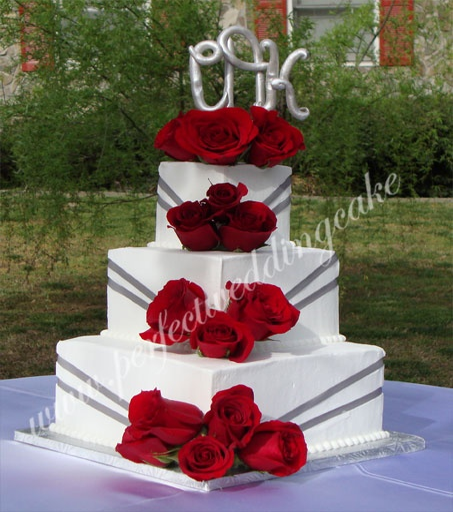
biological genus , with icing and accents on a wedding cake